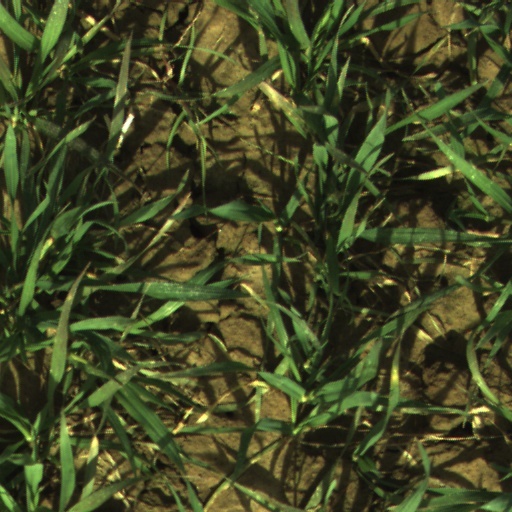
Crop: wheat